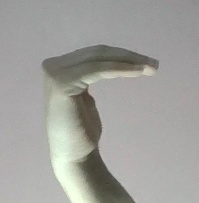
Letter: haa